Adelges

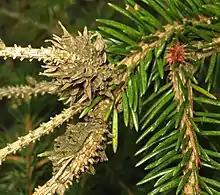
Galls of "Adelges abietis"

Adelges is a genus of insects which feed on conifers. They have complex life cycles, some species feeding exclusively on spruce, others feeding on spruce and an alternate conifer. However, galls characteristic of each species are formed only on spruce. Six generations are usually needed to complete the 2-year cycle, and in the case of species having an alternate host, winged adults about 2 mm long are formed only in the generations that move from one host to the other.